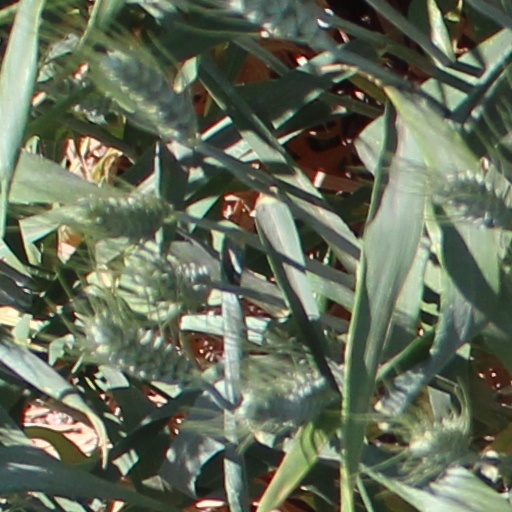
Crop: wheat